Transport in Cyprus

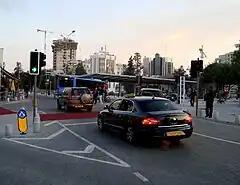
Solomos Square bus station

In 2006, extensive plans were announced to improve and expand bus services and restructure public transport throughout Cyprus, with the financial backing of the European Union Development Bank. In 2010, the new revised and expanded bus network was implemented into the system.